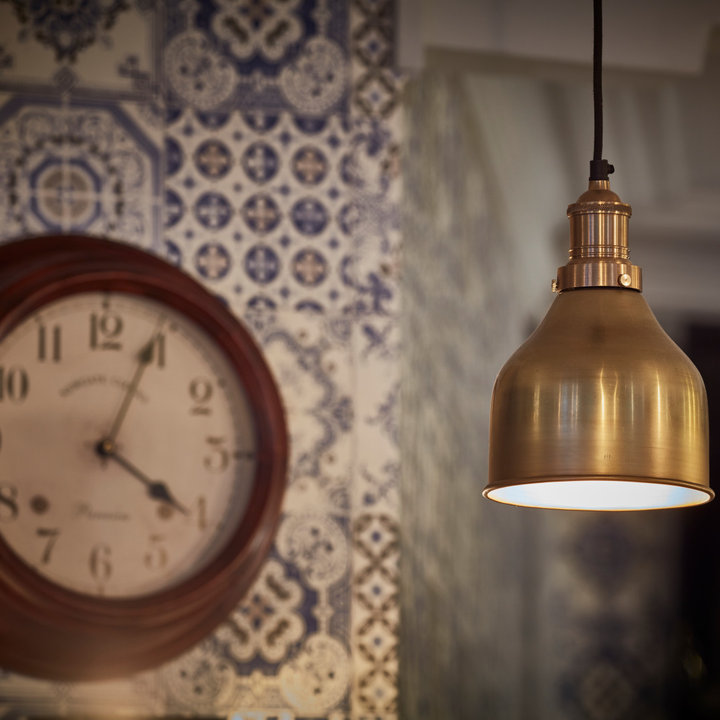
Style: Vintage